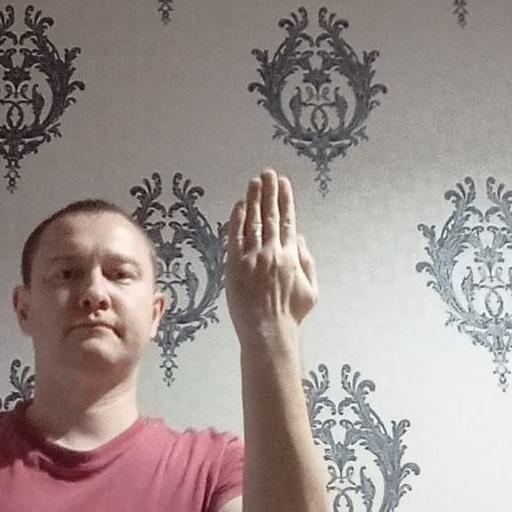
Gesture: stop_inverted